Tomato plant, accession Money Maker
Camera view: bottom (45 deg); turntable rotation: 270 degrees
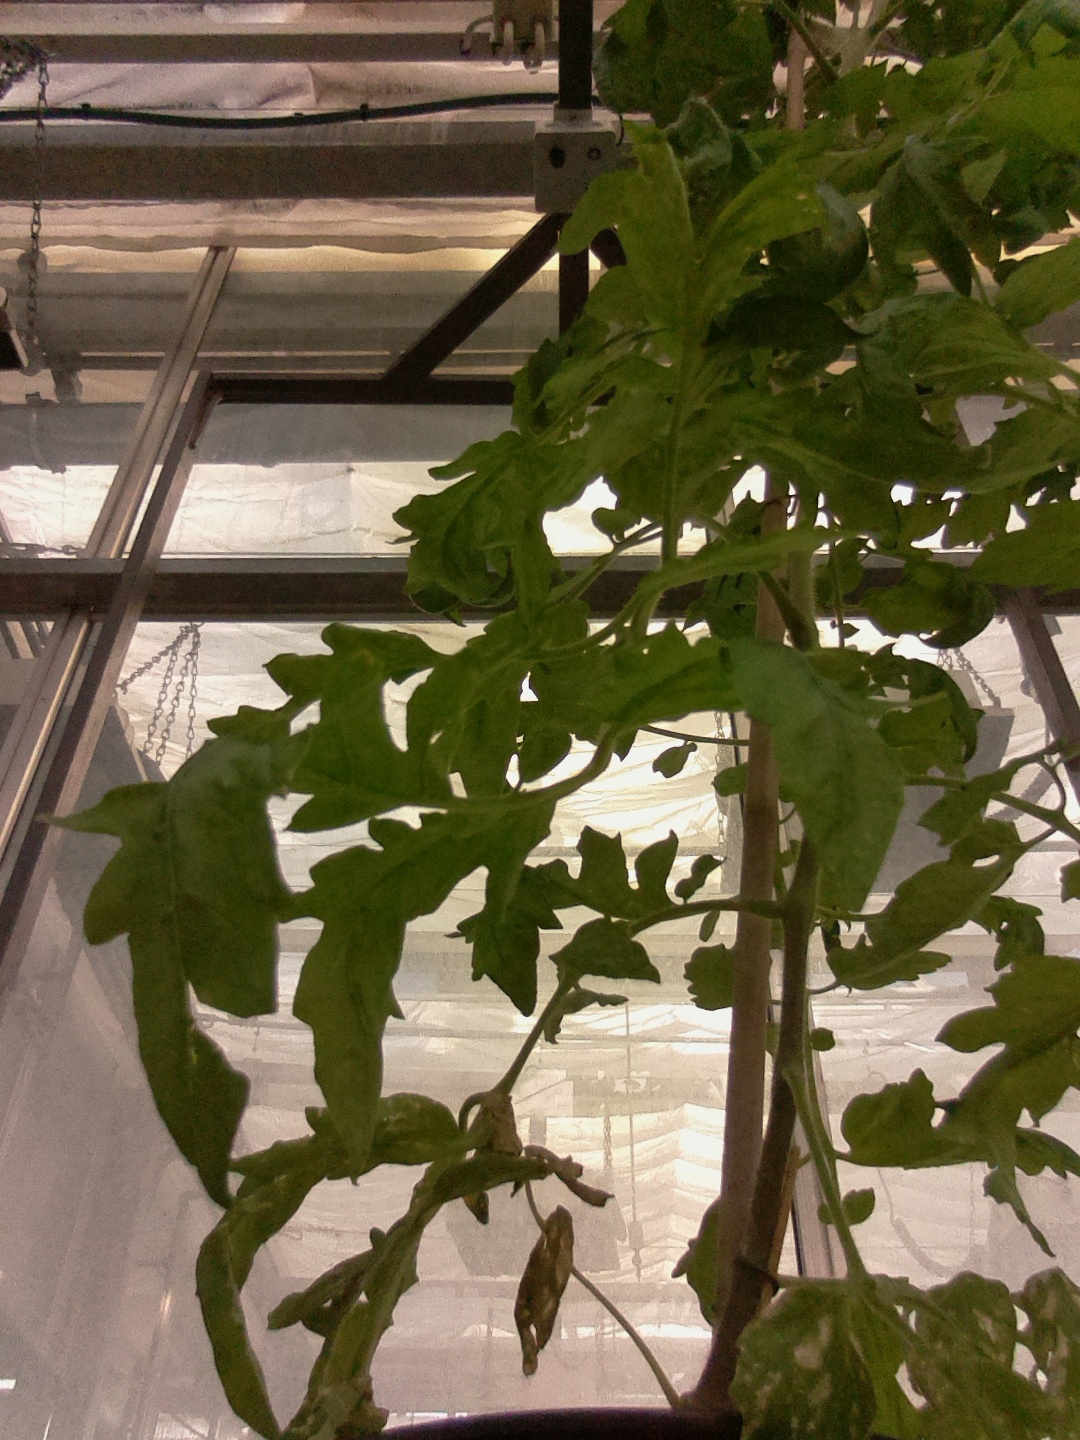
BBCH growth stage 62: 20%-30% of flowers open